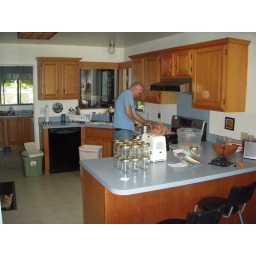
Frank in kitchen making cat food